BAC One-Eleven

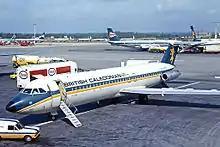
The later 500 series are long to accommodate up to 119 seats with two overwing exits.

Once in service, the One Eleven found itself in competition with the Douglas DC-9, and was joined by another competitor, the Boeing 737, only a year after its introduction. Advantages over the DC-9 included a lower unit cost. The DC-9 offered more seating, and its engines were interchangeable with those on the Boeing 727. These factors led to Trans Australia Airlines choosing to purchase the DC-9 instead. In the US, the Civil Aeronautics Board was sceptical of smaller operators' need for jet aircraft and withheld financing, leading to several US customers cancelling their One-Eleven orders.